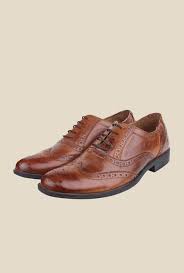
Label: Brogue